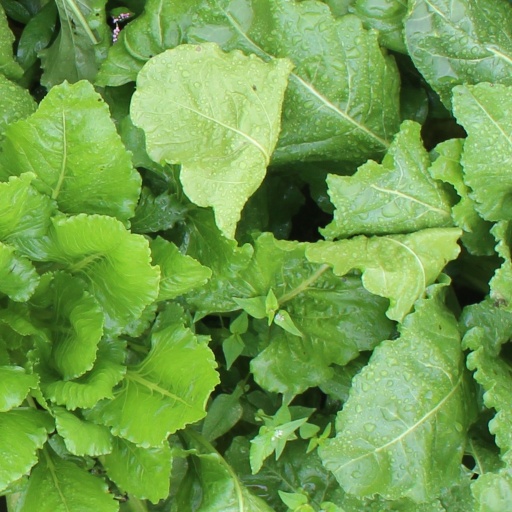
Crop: sugar beet